Drag (film)

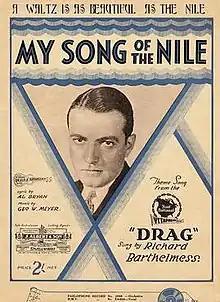
Sheet music cover poster for "My Song of the Nile" the film's theme song, sung by star Richard Barthelmess

Drag is a 1929 American sound (All-Talking) Pre-Code drama film produced by Richard A. Rowland and directed by Frank Lloyd based on the 1925 novel "Drag: A Comedy" by William Dudley Pelley. It stars Richard Barthelmess and Lucien Littlefield.